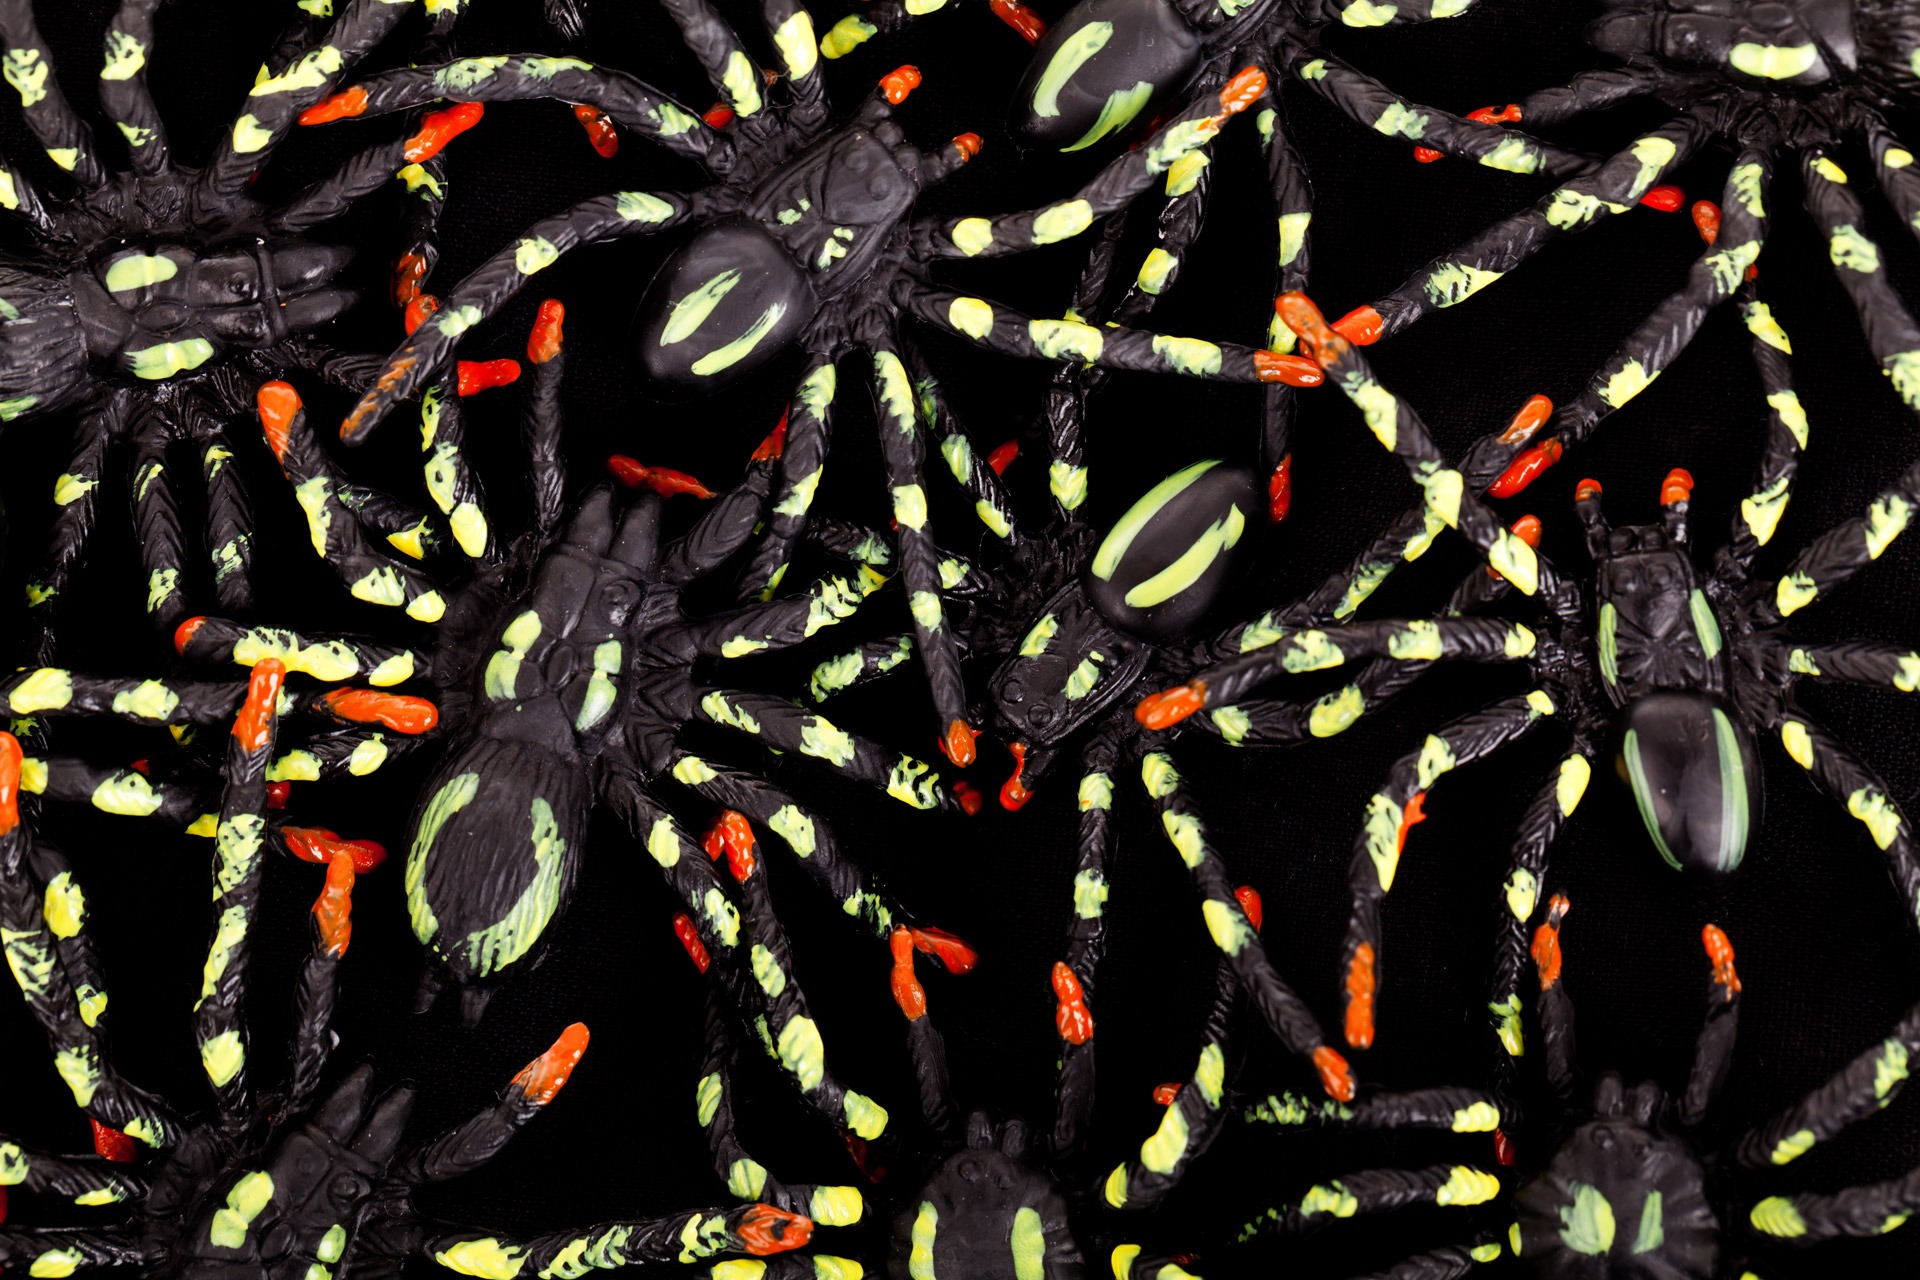
branch, silhouette, group, flower, spooky, dark, pattern, insect, halloween, butterfly, black, invertebrate, spider, fear, background, legs, animals, danger, large, horror, phobia, organism, arachnophobia, moths and butterflies